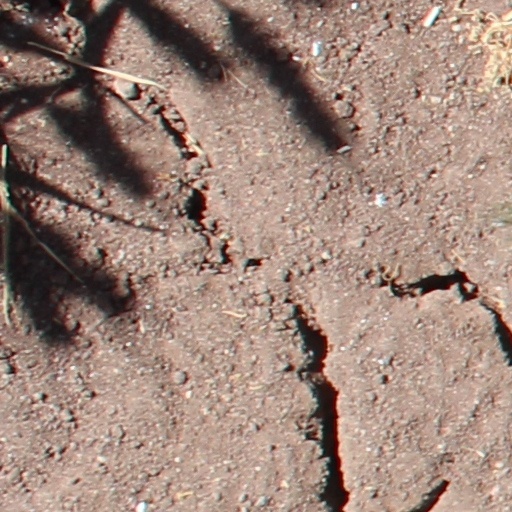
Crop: wheat